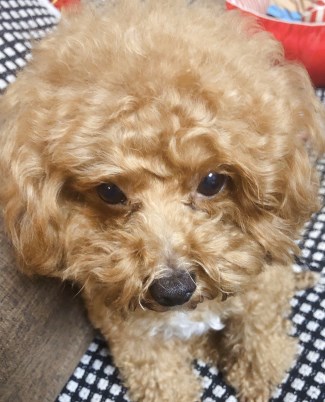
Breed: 7449-n000128-teddy